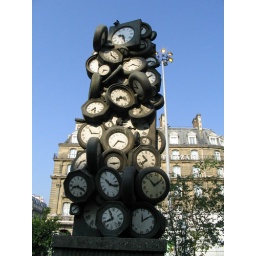
a crazy clock in front of the train station